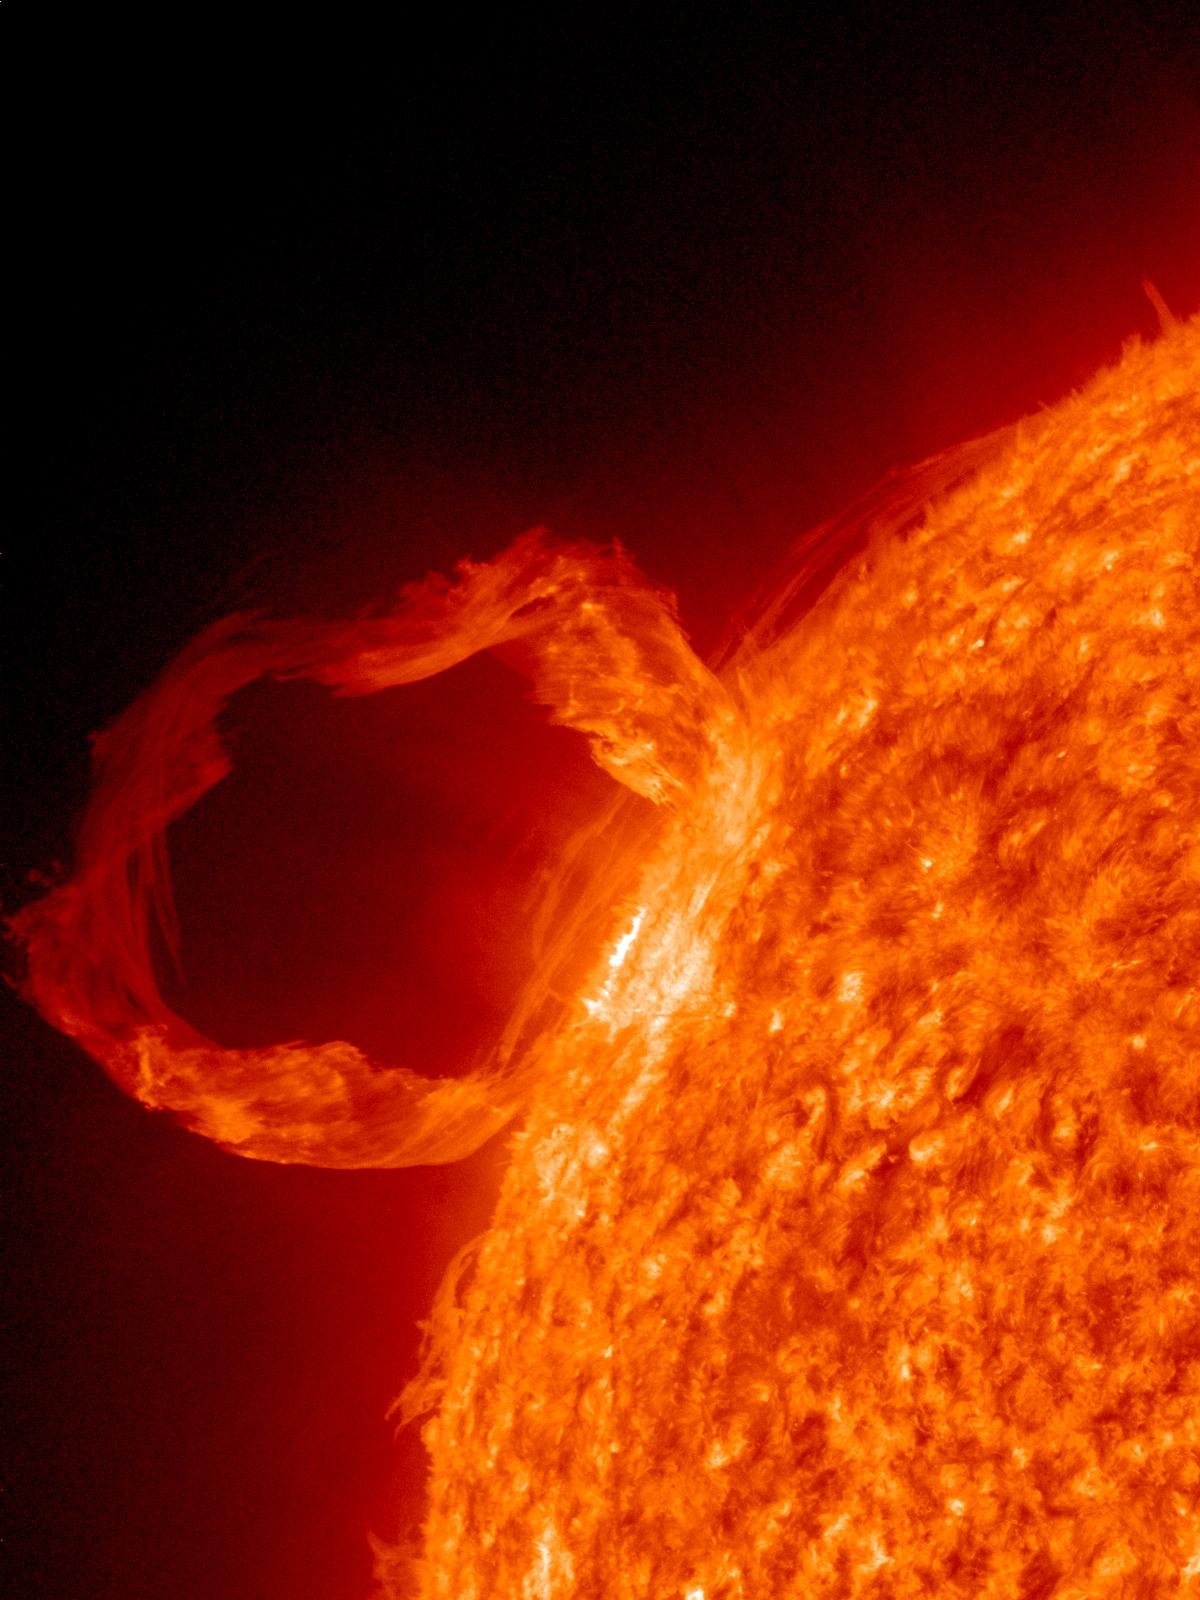
sun, sunlight, atmosphere, flame, fire, explosion, nasa, hot, lava, eruption, aerospace, space travel, astronautics, astronomical object, solar flare, geological phenomenon, ring of fire, cosmonautics, space flight